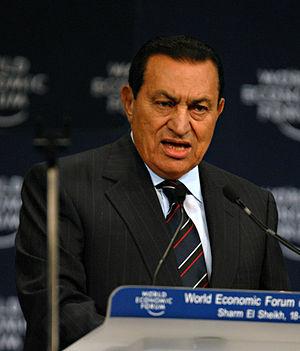
Hosni Moubarak, parfois orthographié Hosni Mubarak, de son nom complet Mohammed Hosni Moubarak, transcrit traditionnellement Muhammad Hosnī Sayyid Selaaem Mubārak, né le 4 mai 1928 à Kafr-el-Meselha et mort le 25 février 2020 au Caire, est un homme d'État égyptien, président de la République du 14 octobre 1981 au 11 février 2011.
La révolution égyptienne de 2011, est une série d'événements ayant abouti à la démission du président Hosni Moubarak et à une libéralisation du régime.